Mimi Walters

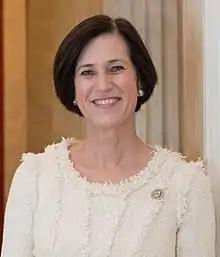
Walters during the 115th Congress

On July 2, 2013, Walters formally announced her candidacy for Congress, to replace Congressman John B. T. Campbell III, who announced he would not be seeking another term.